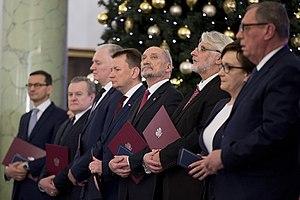
Mateusz Jakub Morawiecki, né le 20 juin 1968 à Wrocław, est un banquier et homme d'État polonais, président du Conseil des ministres depuis le 11 décembre 2017.